Swift Justice

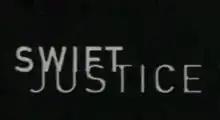
Title card

Swift Justice is an American detective drama television series created by Dick Wolf and Richard Albarino. It aired for one season on United Paramount Network (UPN) from March 13 to July 17, 1996. It follows former Navy SEAL Mac Swift (James McCaffrey), a private investigator who was fired from the New York City Police Department. He receives support from his former partner Detective Randall Patterson (Gary Dourdan) and his father Al Swift (Len Cariou). Completed on a limited budget, episodes were filmed on location in New York.